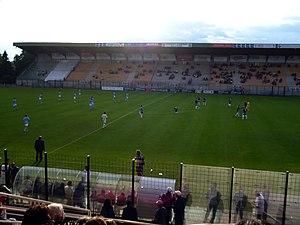
Match de football, du championnat Ligue 2, le 14 août 2015, entre le Red Star Football Club et Tours Football Club, disputé au stade Pierre-Brisson de Beauvais (Oise).
Le Red Star Football Club, abrégé en Red Star FC et couramment appelé Red Star, est un club de football français fondé en 1897, à Paris, installé à Saint-Ouen-sur-Seine, dans la banlieue nord de la capitale depuis 1909, et représentant cette commune limitrophe de Paris depuis 1937.
Le stade Pierre-Brisson est le principal stade de football de la ville de Beauvais. Il est nommé ainsi en hommage à Pierre Brisson qui consacra quarante-quatre années de son existence au service du sport beauvaisien et notamment du football.